Irène Gijbels

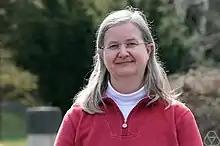
Irène Gijbels

Irène Gijbels is a mathematical statistician at KU Leuven in Belgium, and an expert on nonparametric statistics.